Naming of military air bases

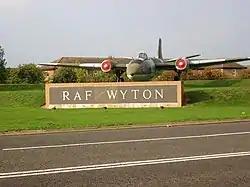
Entrance to RAF Wyton

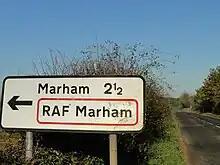
Roadsign to an RAF station

The Royal Air Force (RAF) identify their bases as "Royal Air Force stations", but for modern purposes this is usually abbreviated to "RAF" plus the name, e.g. RAF Marham. They are generally named after the closest railway station as rail travel was the main means of transport for service personnel in the early days of the RAF. Many RAF stations have long since lost their local railway station. Other bases were named after the local village, or used the name of the building in which they resided, such as RAF Bentley Priory. There is no difference in nomenclature for non-flying RAF stations, and overseas RAF stations have followed the same principles.